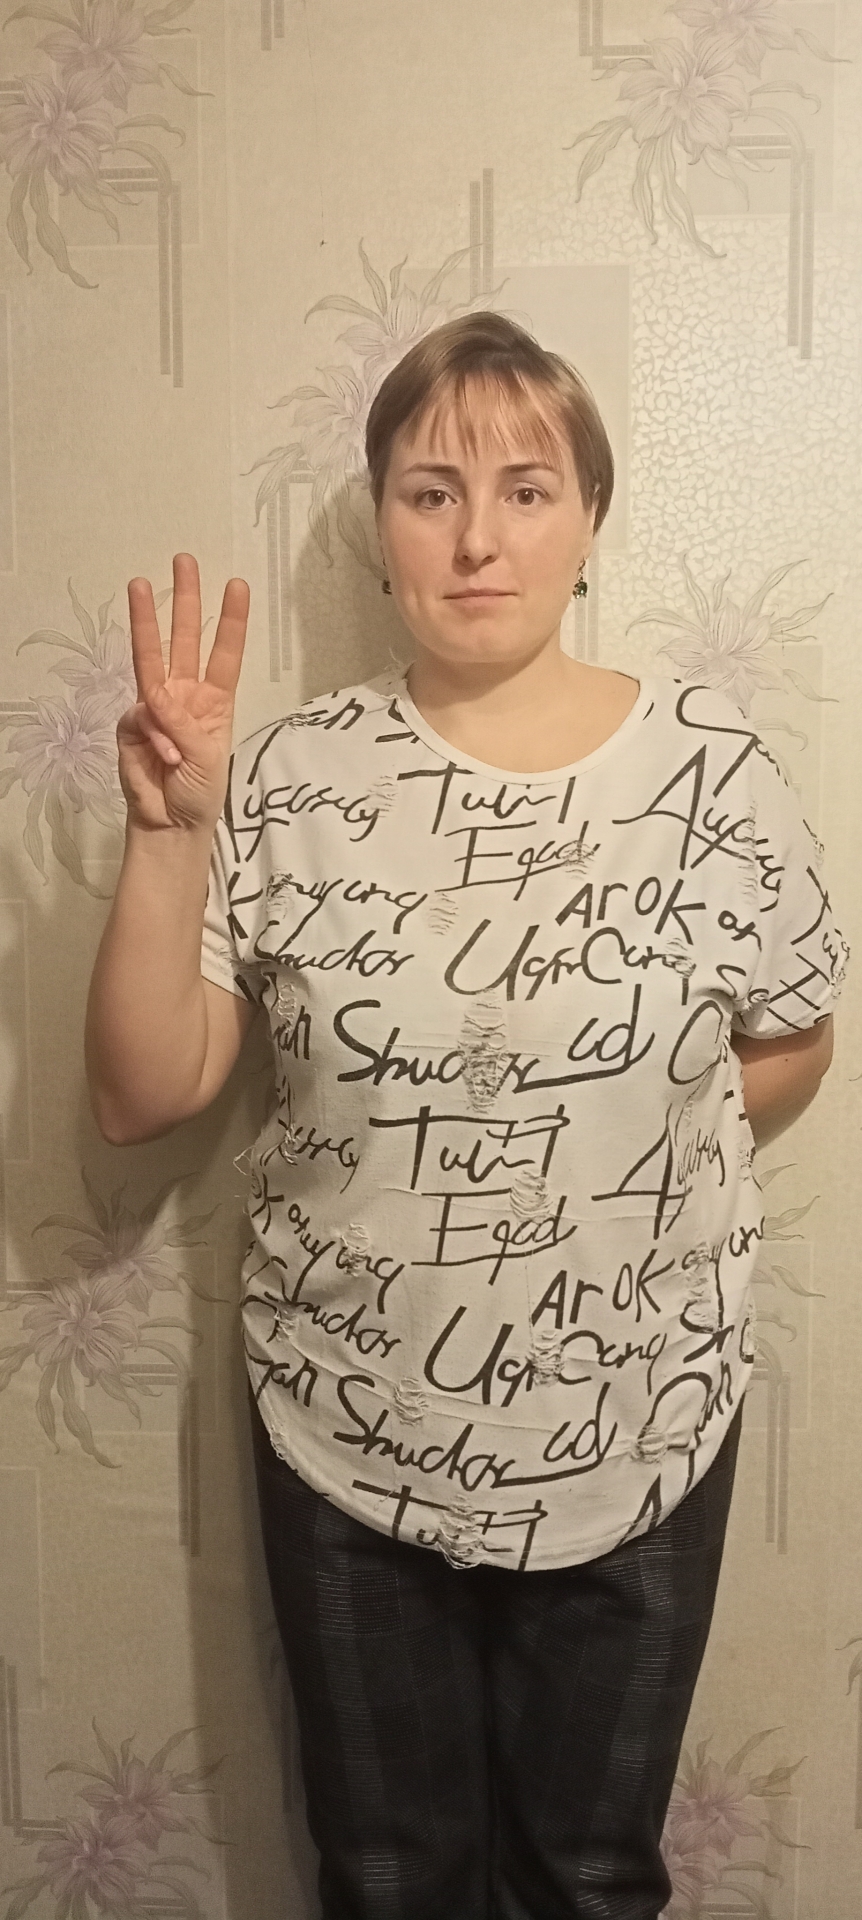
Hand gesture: three